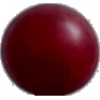
Label: Cherry Wax Red 1